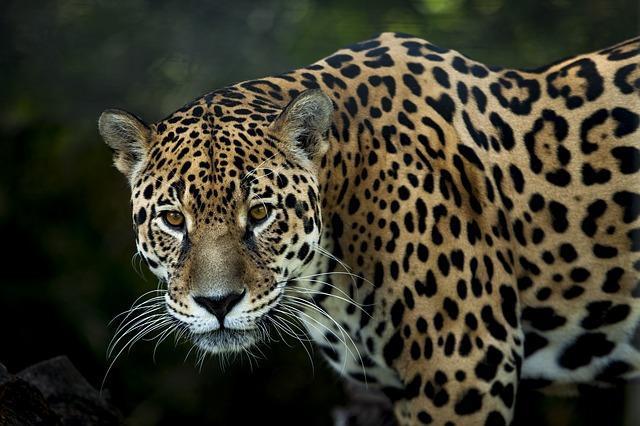
cat